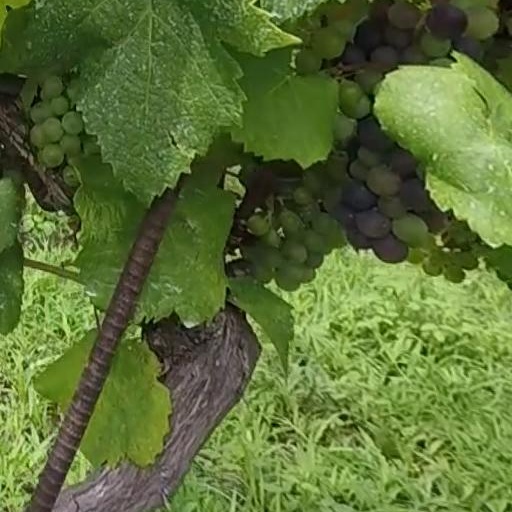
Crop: grape